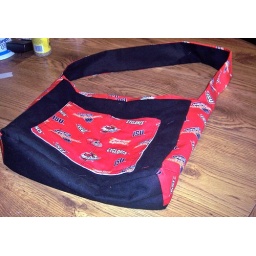
Cyclone tote in red and black